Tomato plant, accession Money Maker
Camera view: vertical (180 deg); turntable rotation: 150 degrees
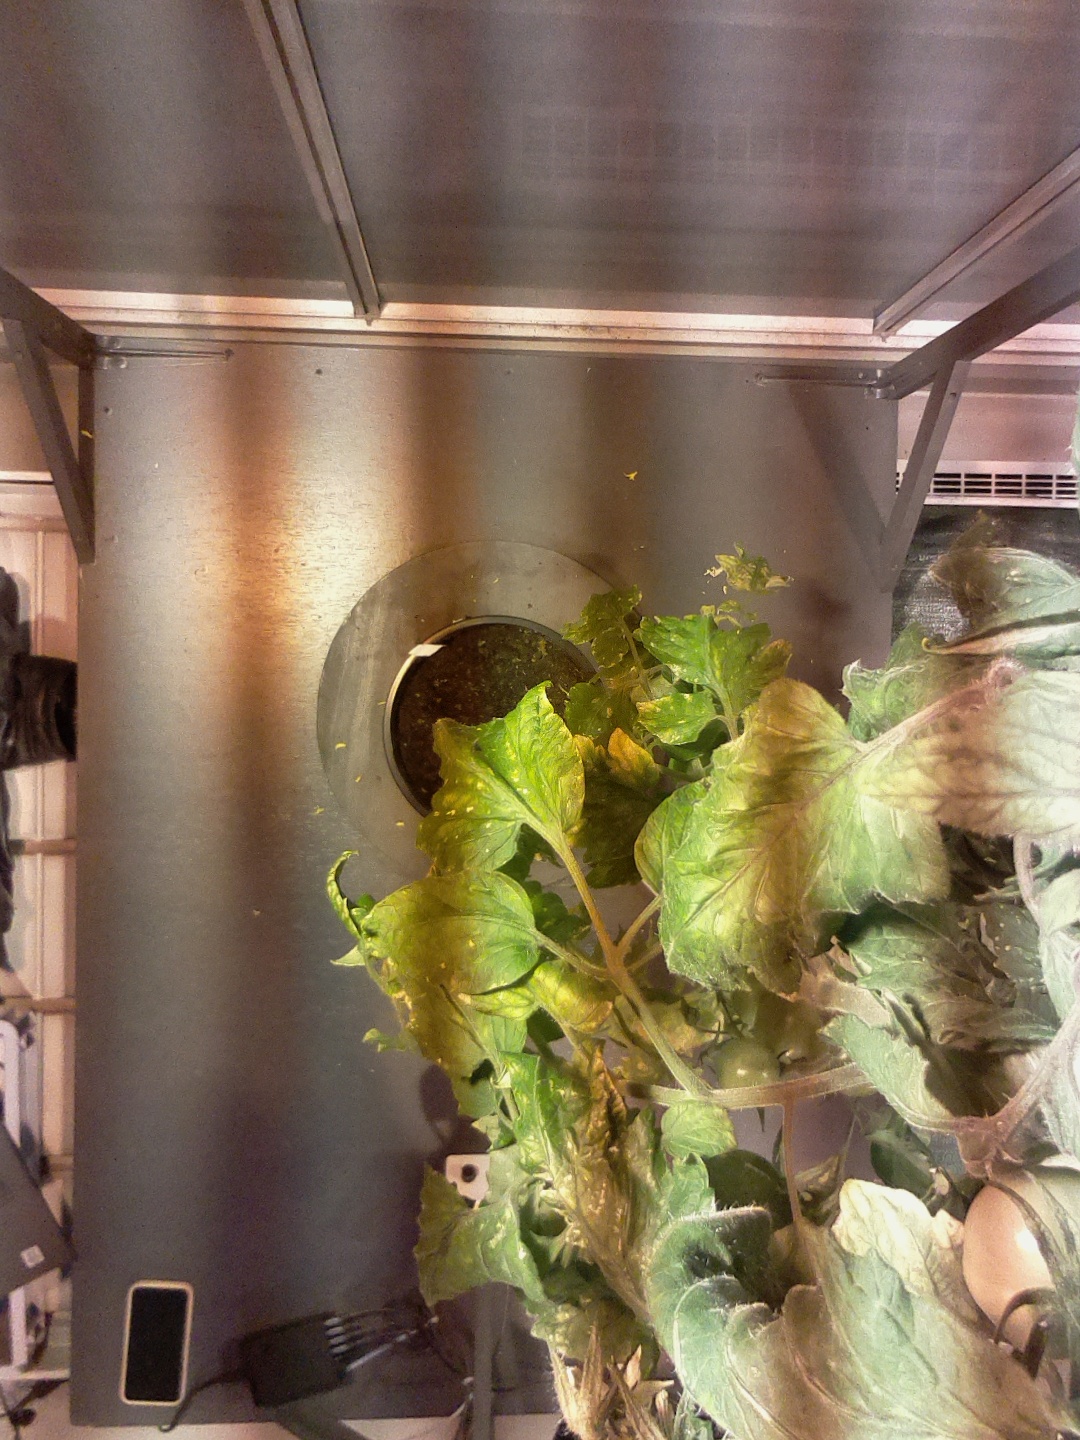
BBCH growth stage 73: 30%-40% of final fruit size